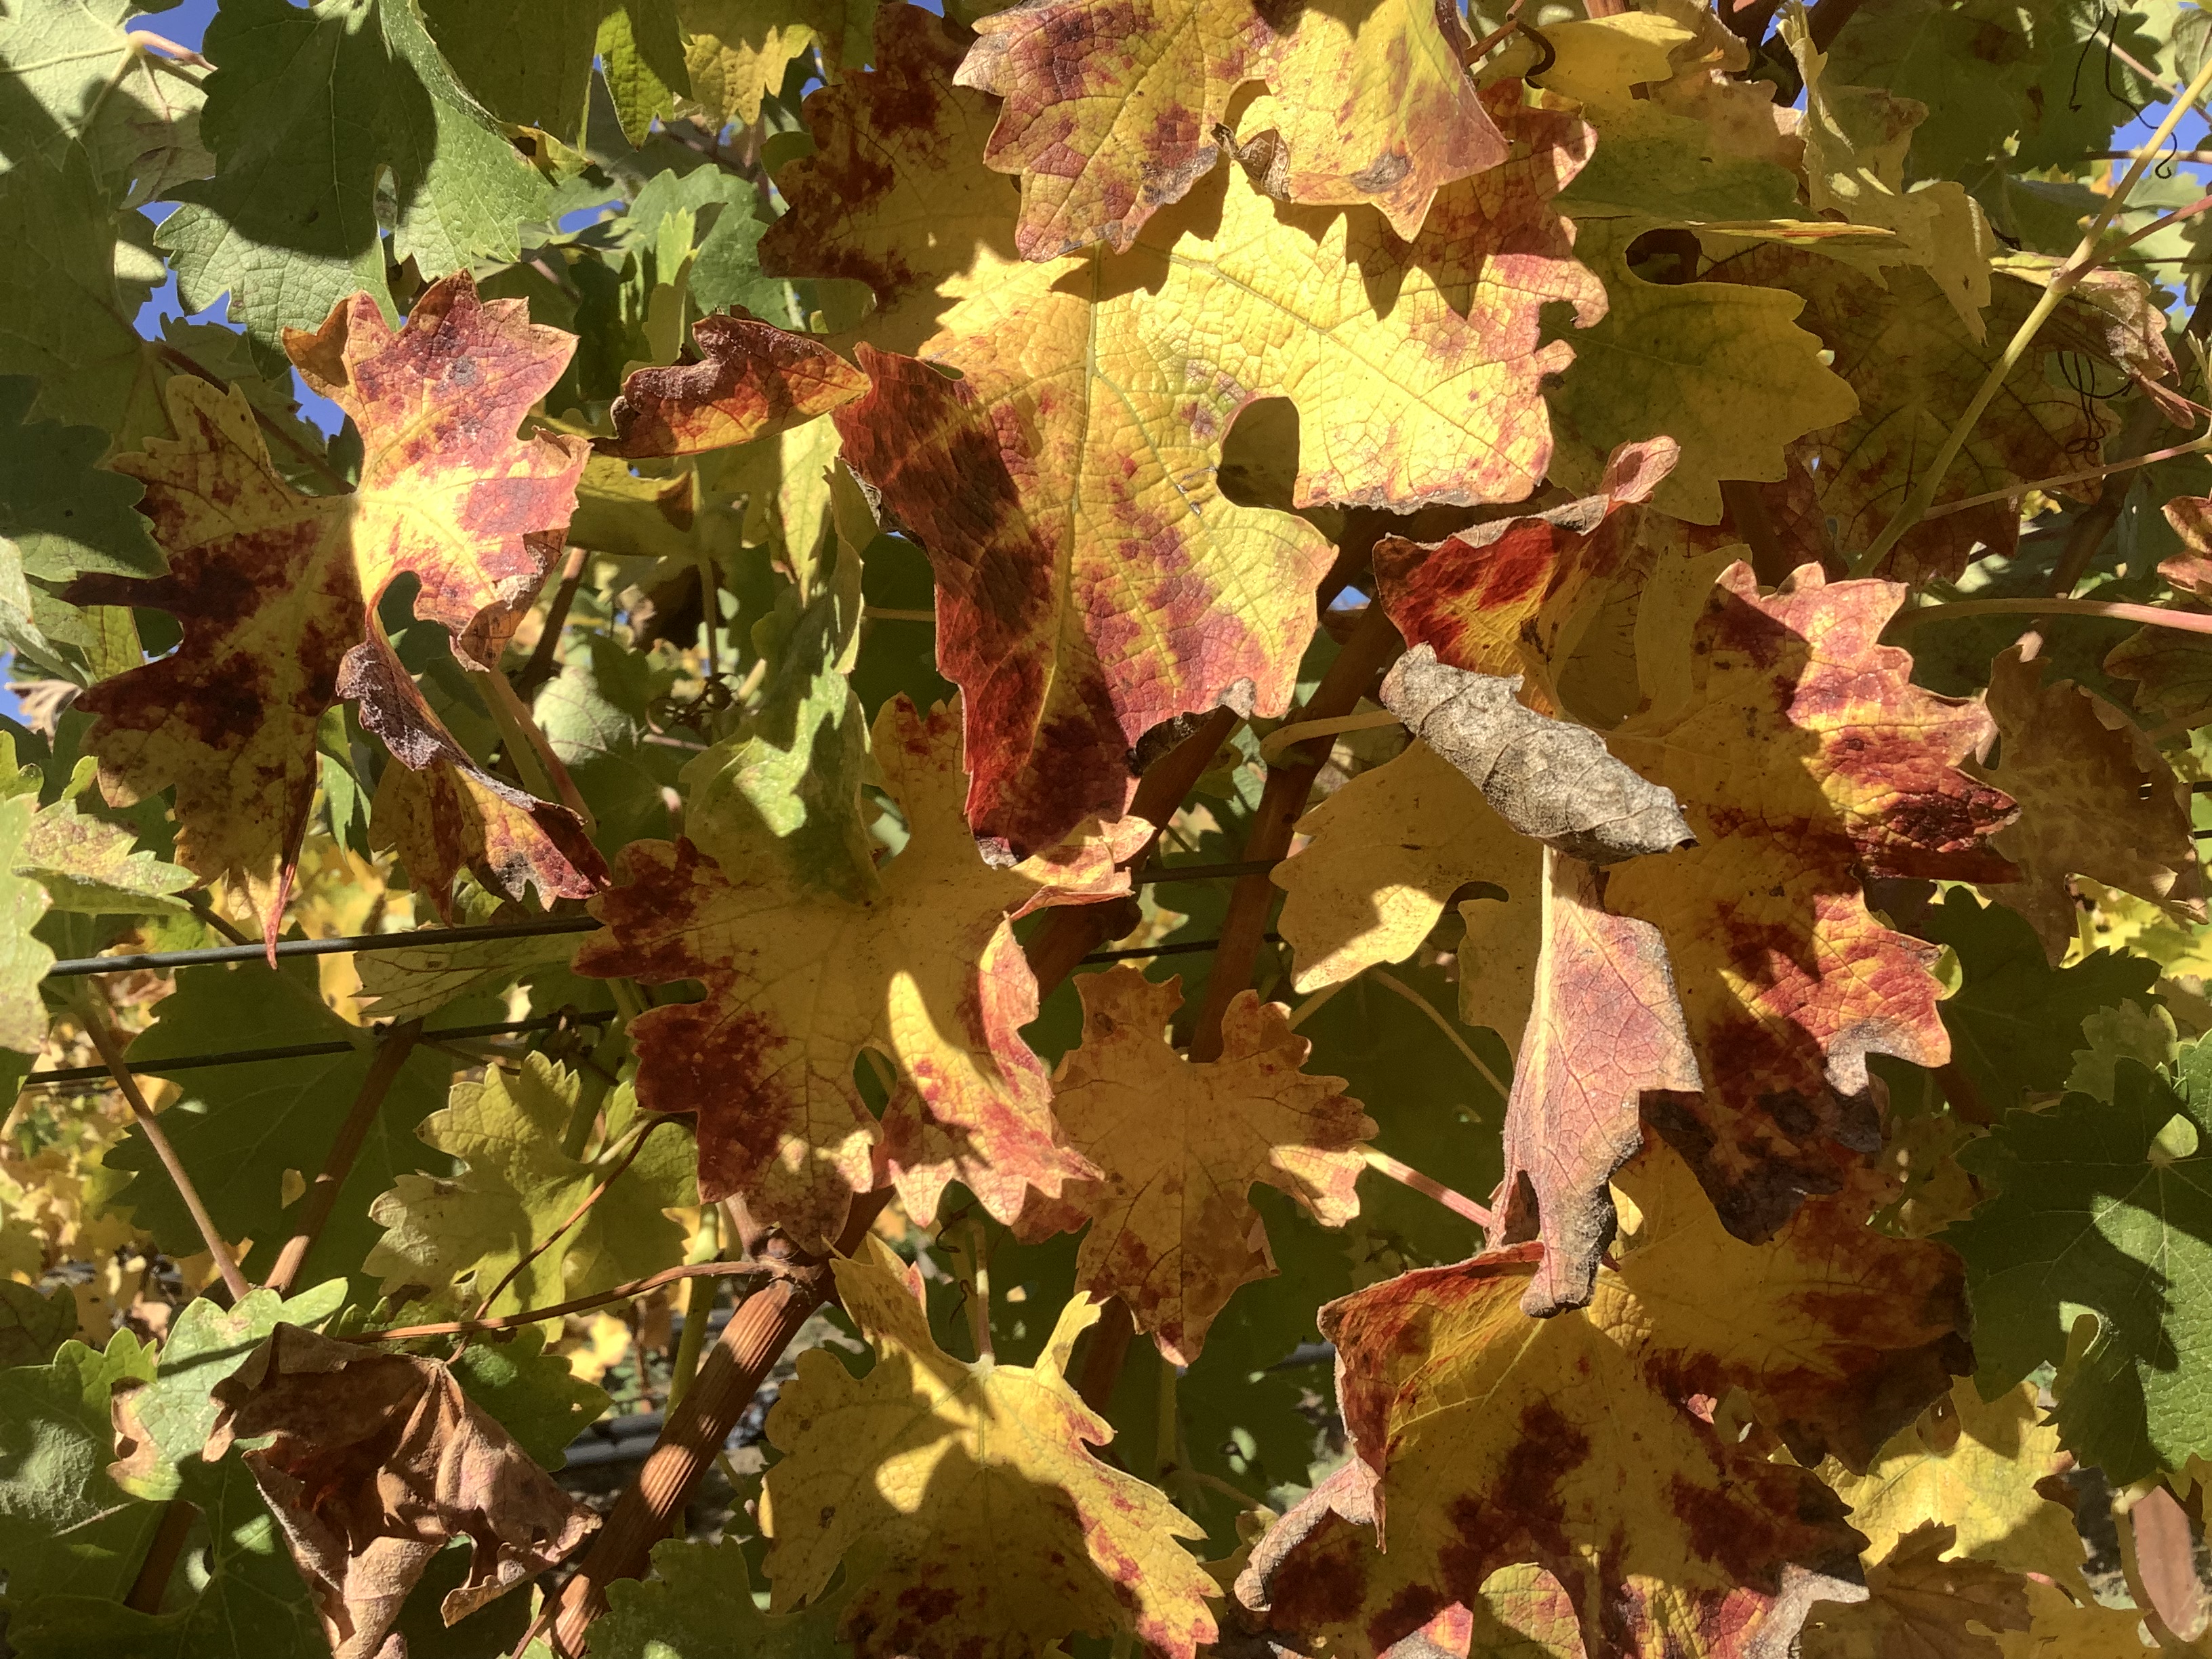
Label: Red Blotch